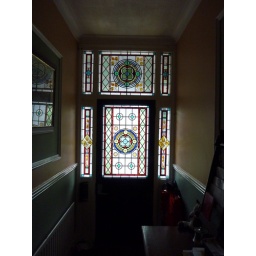
The stained glass in this front door was absolutely lovely.